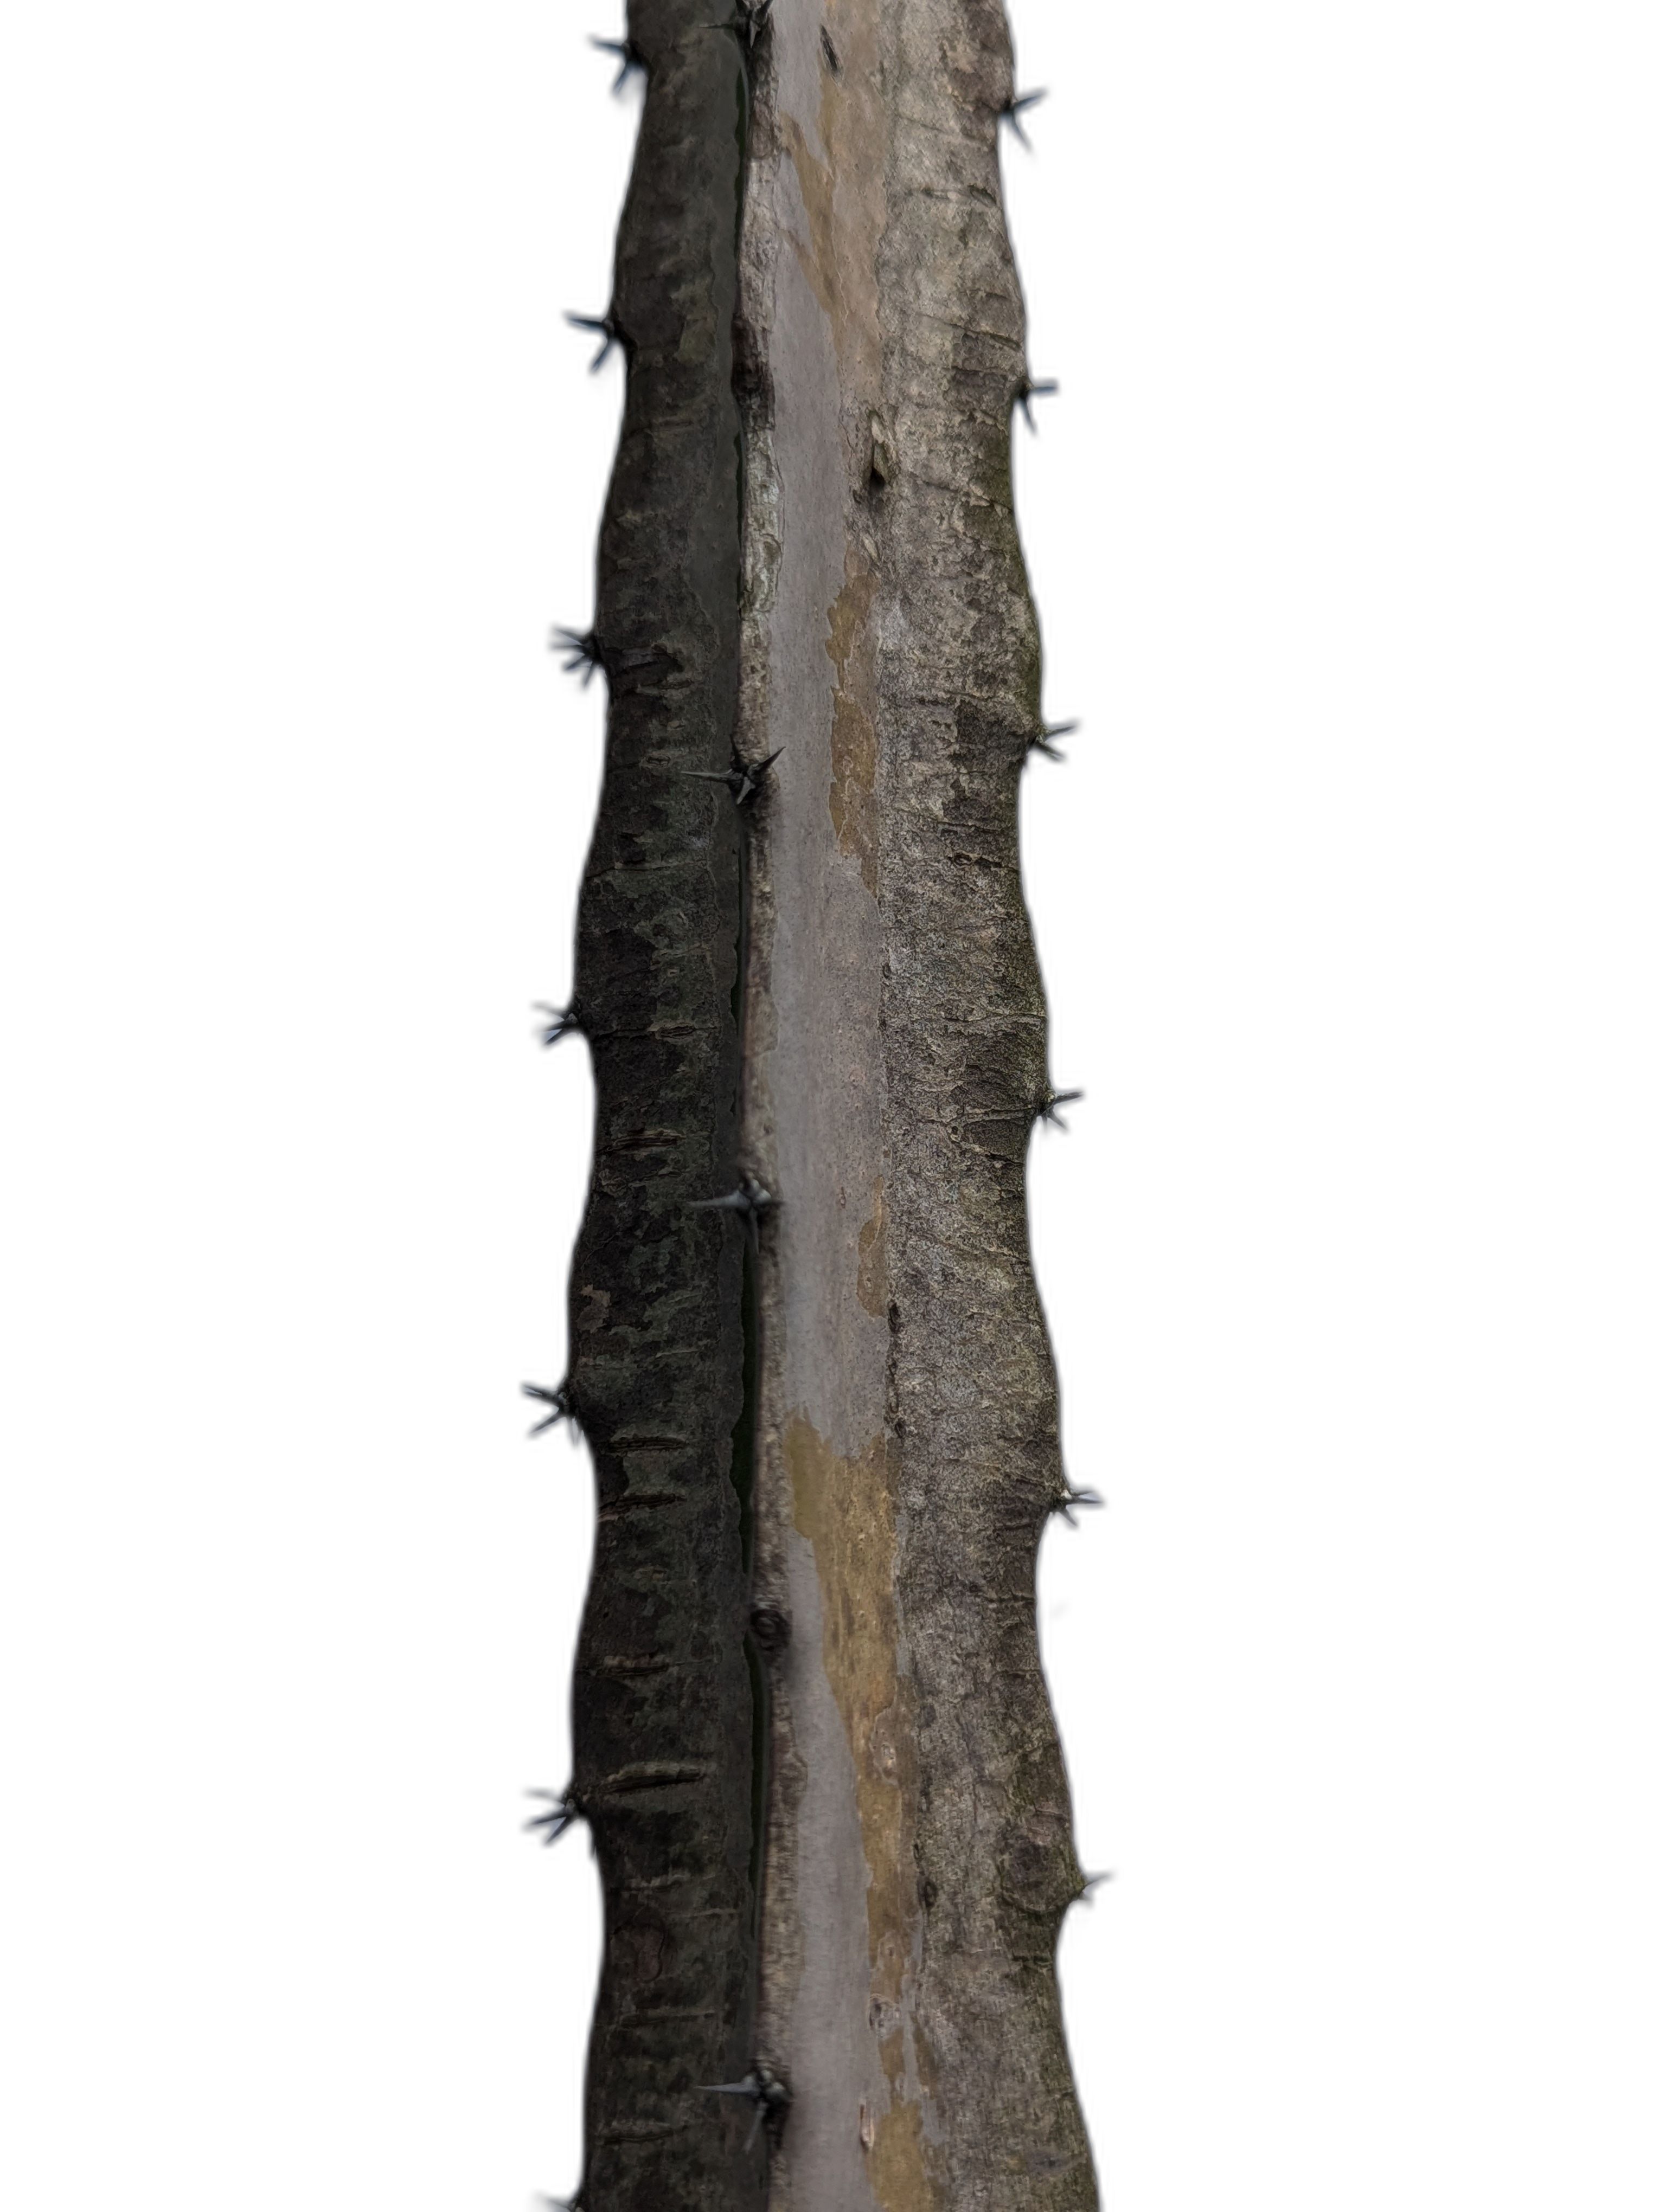
Label: Bad leaf